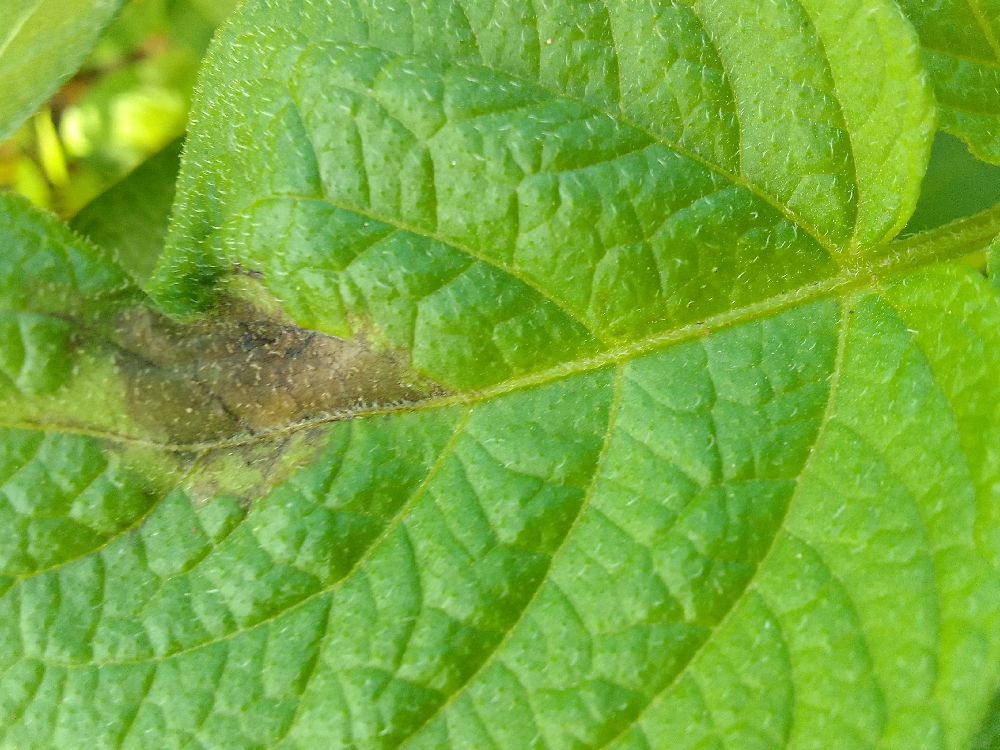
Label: Late blight